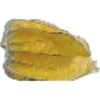
Label: physalis_with_husk